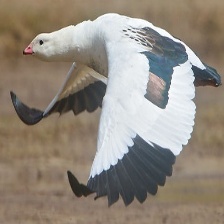
Species: ANDEAN GOOSE
Scientific name: CHLOEPHAGA MELANOPTERA
ImageNet parent category: goose